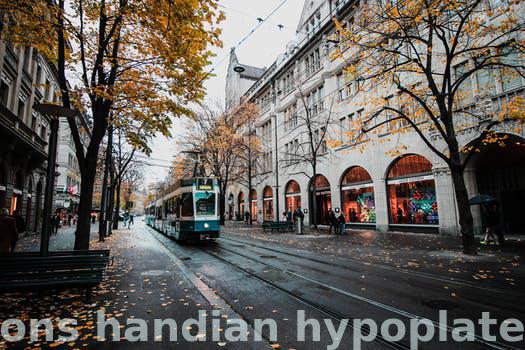
Label: Watermark